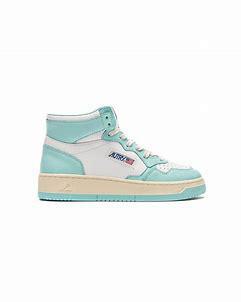
Brand: Autry
Model: Action Shoes Autry Action Autry 01